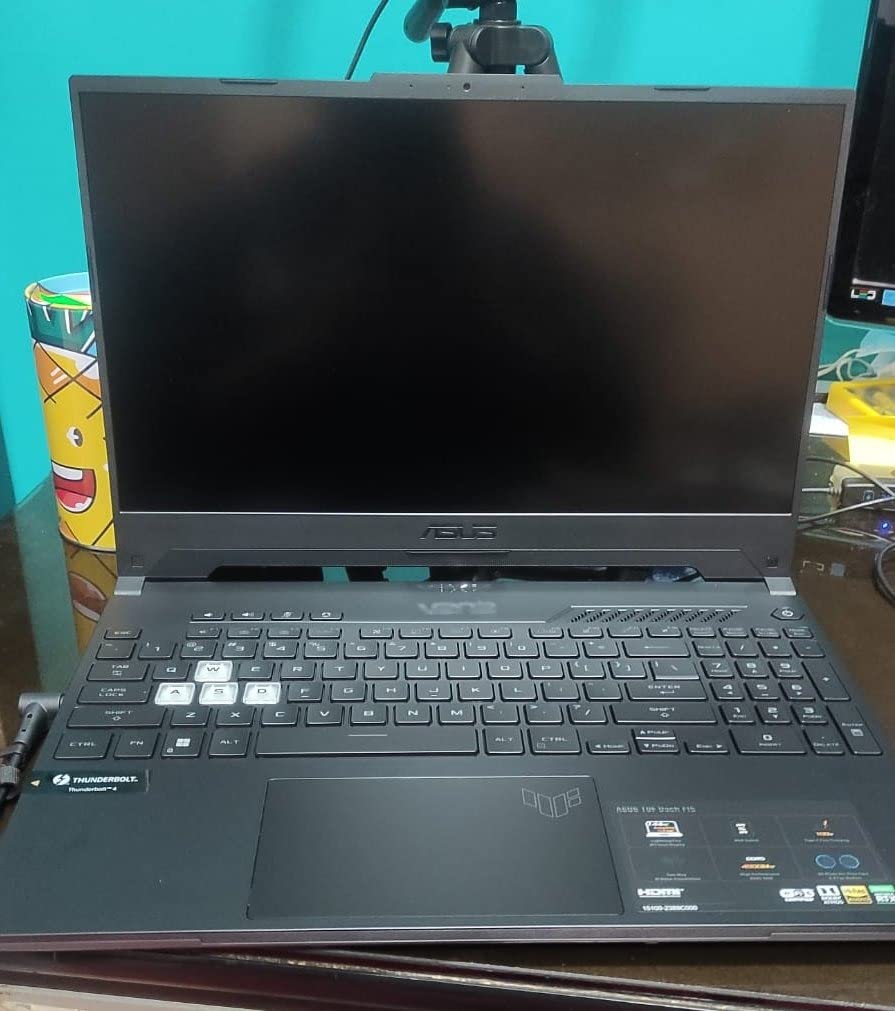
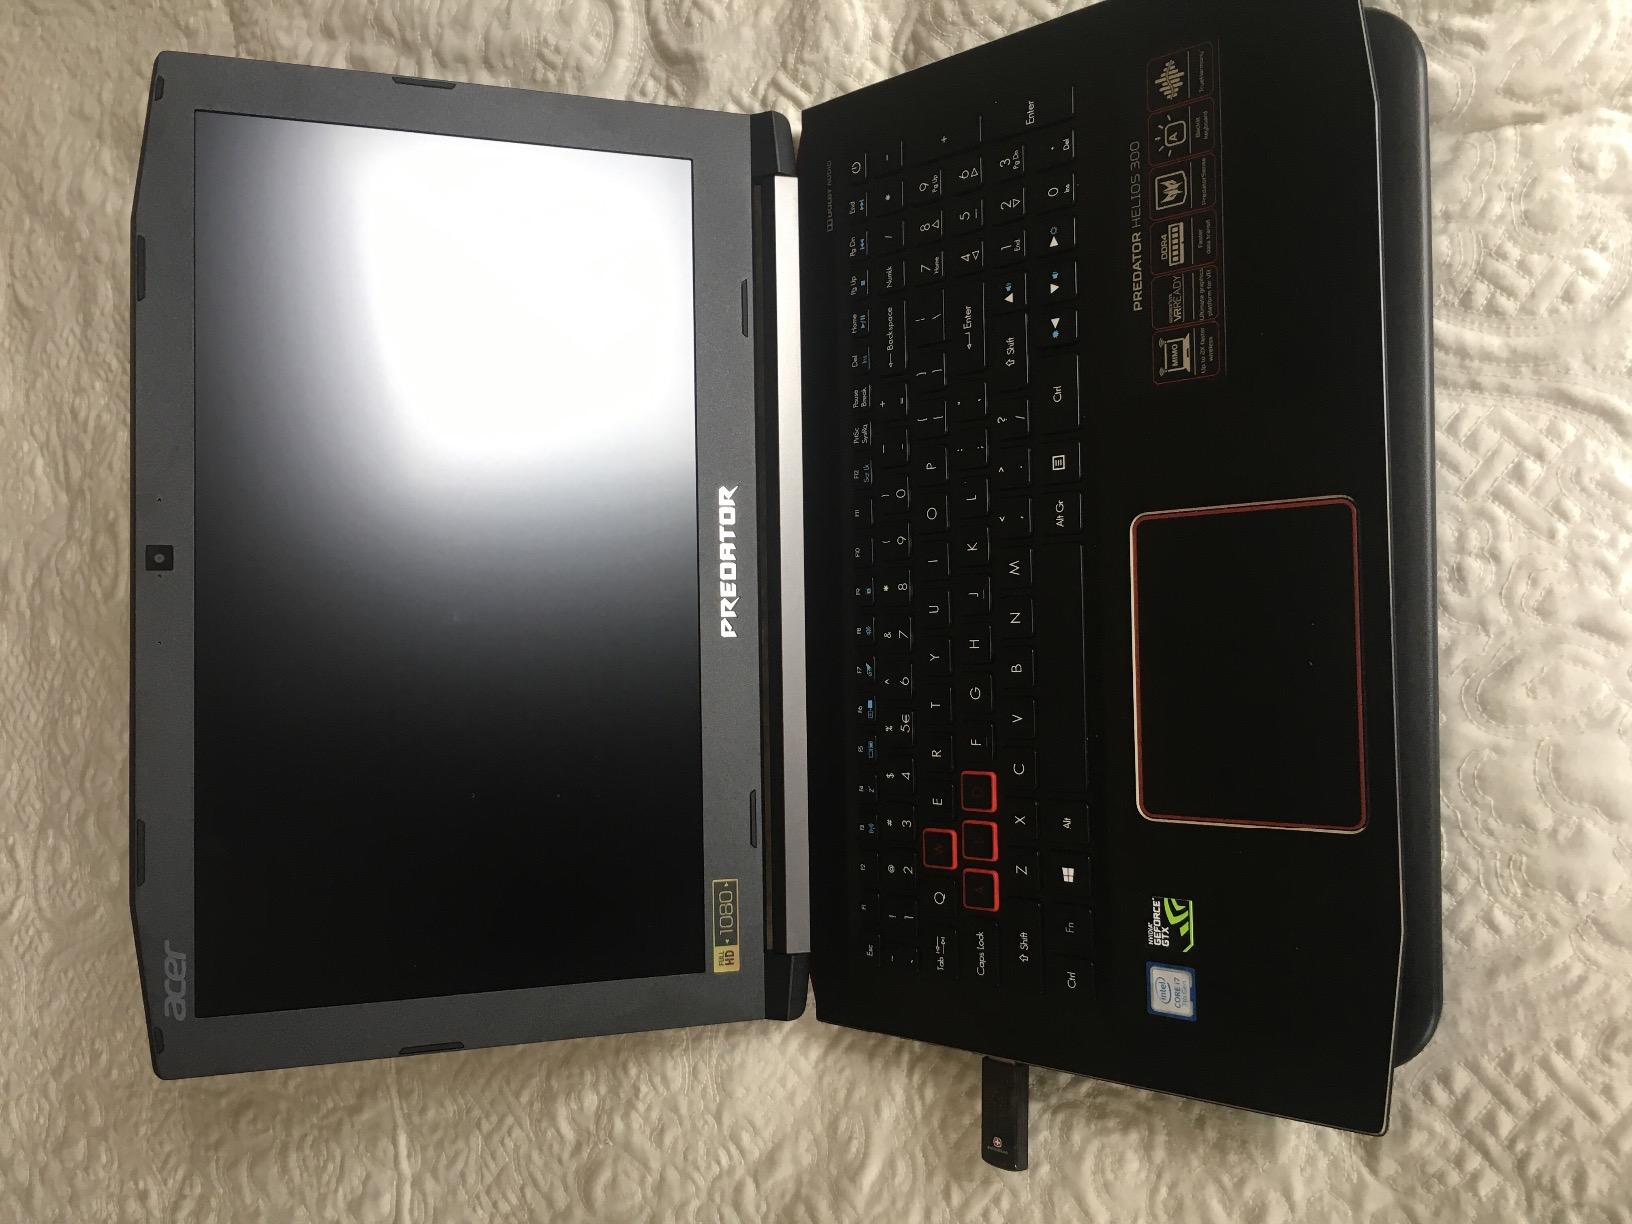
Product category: laptop
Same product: no